Montana ExpoPark

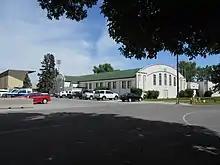
Trades and Industries Building.

The original fairgrounds were designed by Gordon G. Cottier and George M. Shanley. The original buildings, constructed in the Art Deco style, were the Atrium, Family Living Center, Fine Arts Building, Livestock Pavilion (now known as the Heritage Building), Mercantile Building, and Trades and Industries Building. Shanley designed the first building to be erected, the Livestock Pavilion, and it was constructed in 1919. Most of the buildings, however, were built between 1928 and 1938. Many of the structures completed between 1934 and 1938 were paid for by grants from the Public Works Administration. In 1939, the Montana State Fair, which had previously been held in Helena, permanently moved to Great Falls.